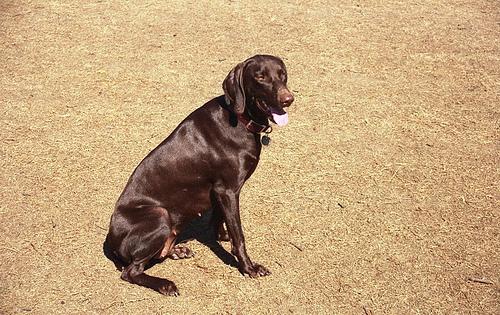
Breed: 210-n000048-vizsla